Diplomacy

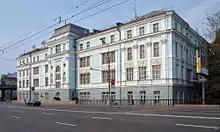
The Diplomatic Academy of the Ministry of Foreign Affairs of the Russian Federation at 53/2 Ostozhenka Street, Moscow

Nations sometimes resort to international arbitration when faced with a specific question or point of contention in need of resolution. For most of history, there were no official or formal procedures for such proceedings. They were generally accepted to abide by general principles and protocols related to international law and justice.